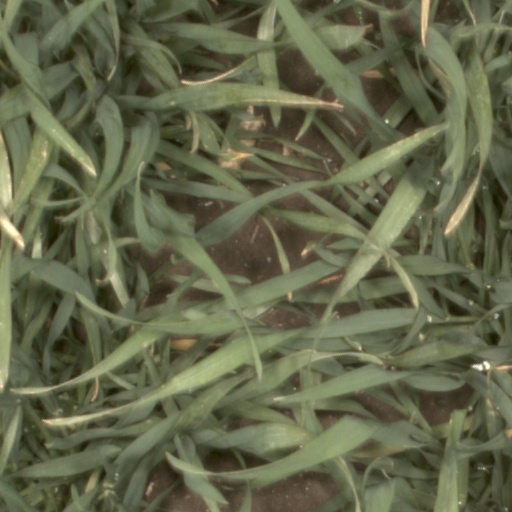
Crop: wheat